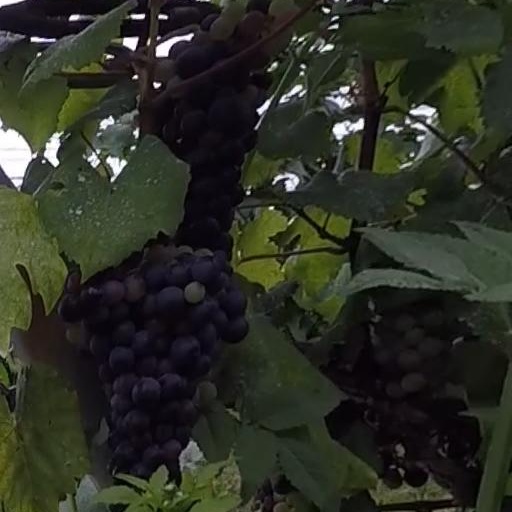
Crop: grape